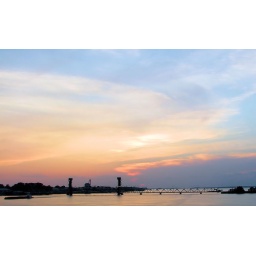
Hand held from a moving car going over another bridge ;-)